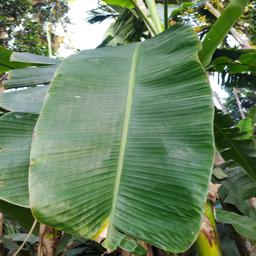
Label: YELLOW SIGATOKA